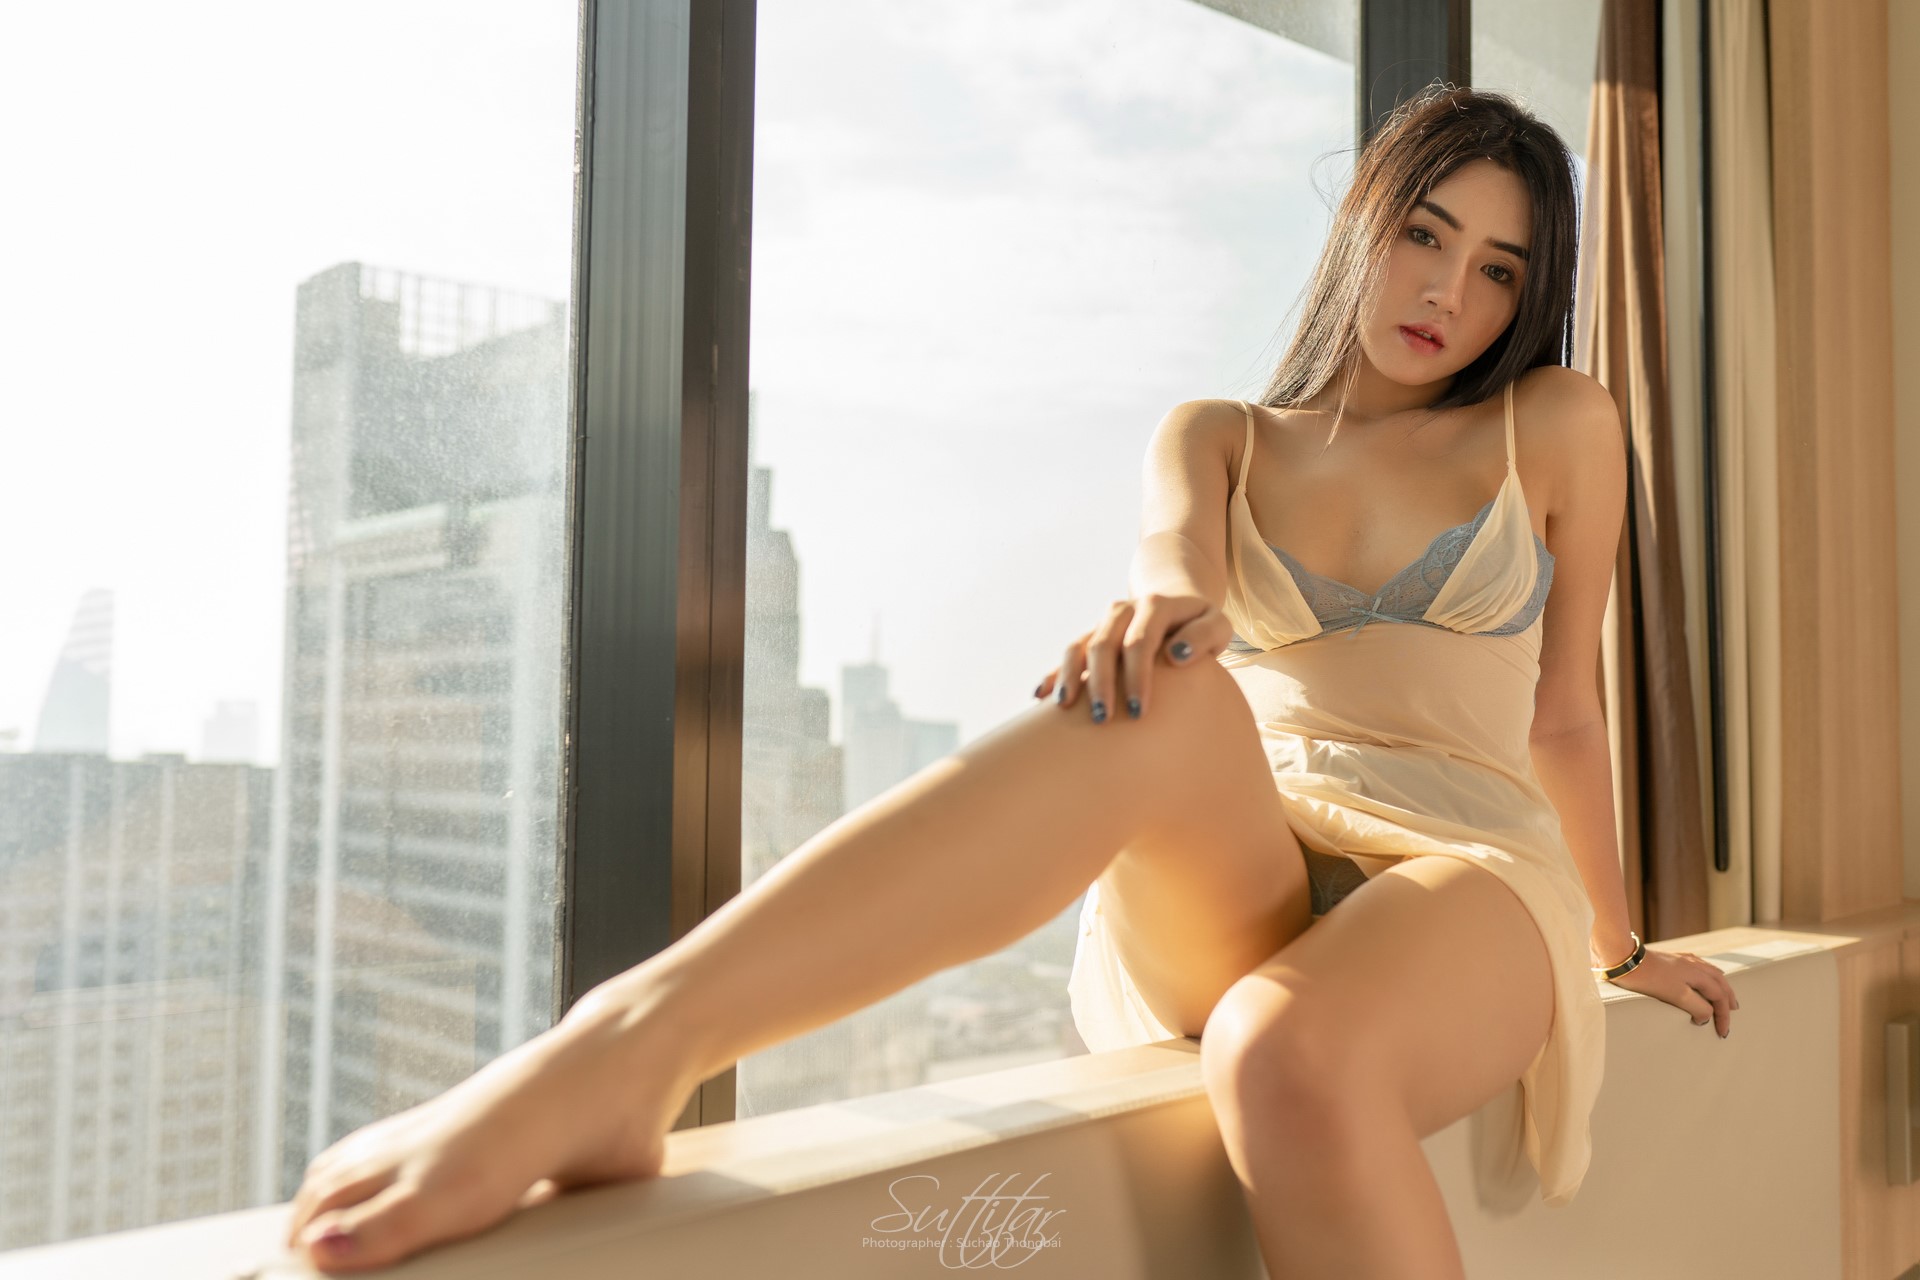
women, lady, model, person, photography, wallpaper, flash photography, sky, thigh, waist, window, undergarment, building, knee, brassiere, lingerie, skyscraper, art model, human leg, abdomen, lingerie top, curtain, fashion model, comfort, sitting, foot, brown hair, elbow, tower block, navel, gravure idol, fetish model, room, automotive design, japanese idol